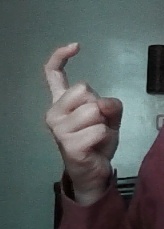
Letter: ra